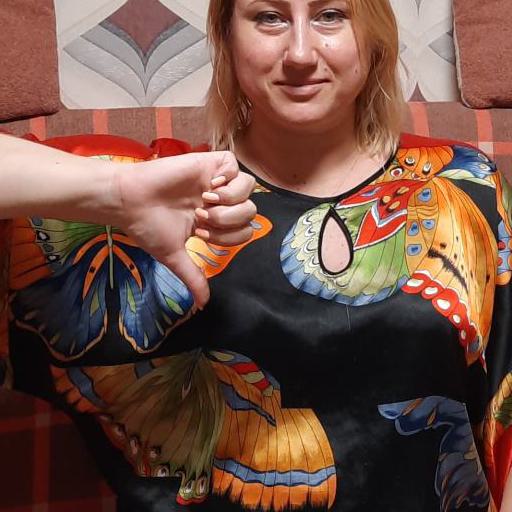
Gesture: dislike